81st Armor Regiment

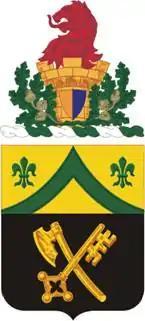

Per fess enhanced Or and Sable, in chief a chevron in point embowed between two fleurs-de-lis Vert and in base a battle-axe and key in saltire of the first.